North Stradbroke Island

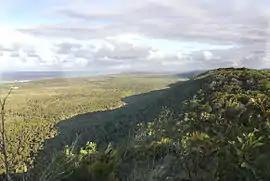
View of the wetland from the high dune escarpment

North Stradbroke Island has over 100 freshwater lakes and wetlands and contains significant groundwater resources which are accessed by local communities and a sand mining company, Australia. In addition, a significant volume of groundwater is exported to the mainland. There is a higher number of wetlands that have been in existence since the last ice age than anywhere else on the Australian mainland. While there is the potential for expanded groundwater use, because so little is known about groundwater-dependent water bodies and ecosystems any expanded groundwater use is suspended. Dependent ecosystems include freshwater and estuarine wetlands, mangrove and paperbark communities, and surface-water fauna. Many of the wetlands are places for threatened migratory wading birds, including 34 species listed by JAMBA and CAMBA Moreton Bay Ramsar area, Marine, migratory (EPBC Act).